Total Mortgage Arena

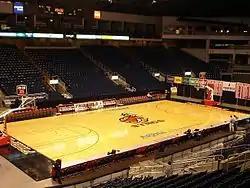
Fairfield Stags basketball setup

Total Mortgage Arena was home to the Fairfield Stags men's and women's college basketball teams until Fairfield University opened the on-campus Leo D. Mahoney Arena in November 2022. Fairfield is a member of the Metro Atlantic Athletic Conference (MAAC) where the Stags annually compete against perennial MAAC powers including the Iona Gaels, the 1995 and 2004 NCAA Tournament Cinderella Manhattan Jaspers, the Niagara Purple Eagles, and the 2008 and 2009 NCAA Tournament Cinderella Siena Saints. The arena was the site of the men's two postseason appearances in the National Invitation Tournament. During the first round of the 2003 National Invitation Tournament, the Stags, led by the nation's blocked shots leader Deng Gai and Nick Delfico played the Boston College Eagles featuring future NBA players Troy Bell and Craig Smith. During the second round of the 2011 National Invitation Tournament, the Stags, led by head coach Ed Cooley and Derek Needham played the Kent State Golden Flashes. In recent years, Fairfield has brought several perennial national college basketball powers to the arena including the Georgetown Hoyas, Providence Friars and St. Joseph's Hawks.